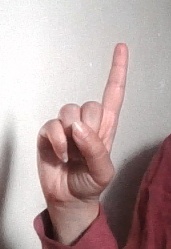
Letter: bb